Jacques Chazot

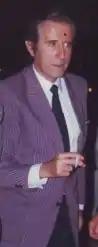
Jacques Chazot in 1985

Jacques Chazot, (b. 25 September 1928 in Locmiquélic (Morbihan), d. 12 July 1993 in Monthyon (Seine-et-Marne) was a French dancer and socialite.